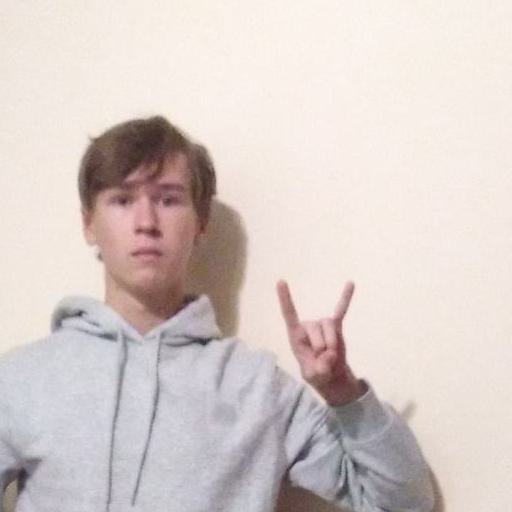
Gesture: rock